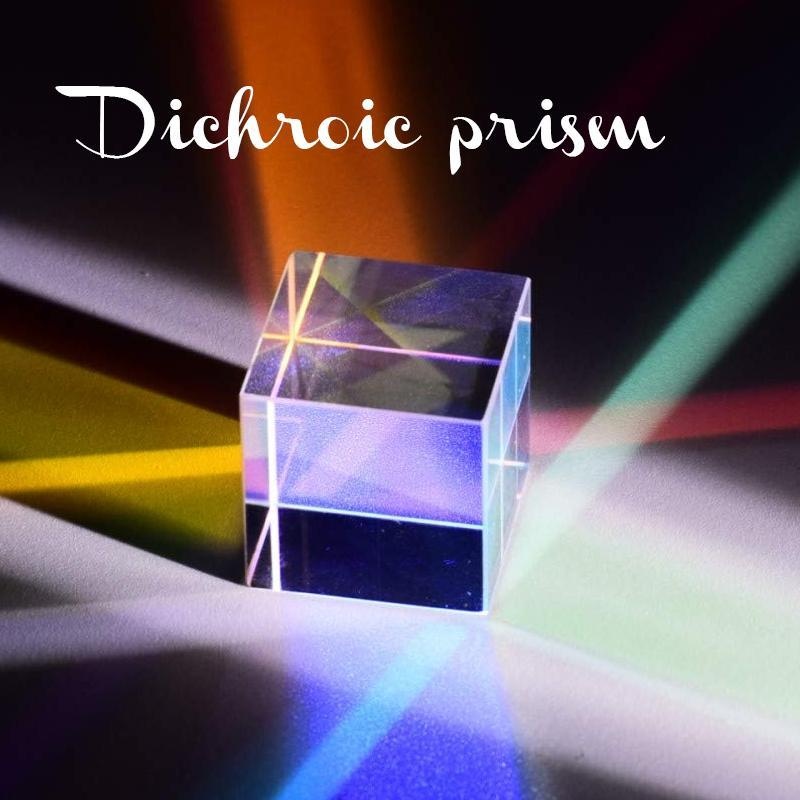
OptiShine | 1+1 GRATIS
Entdecken Sie die Magie des Lichts mit dem OptiShine Optischen Prismenwürfel Erleben Sie das Wunder des Lichts aus jedem Blickwinkel mit dem OptiShine Optischen Prismenwürfel. Dieses Wunderwerk im Taschenformat bietet endlose Unterhaltung und pädagogischen Wert für Kinder und Erwachsene gleichermaßen und ist damit das perfekte Geschenk für alle, die von der Wissenschaft des Lichts fasziniert sind. Unterhaltung im Taschenformat: Der kompakte und tragbare OptiShine Prism Cube kann überallhin mitgenommen werden und passt problemlos in jede Tasche. Er fasziniert und fesselt mit seinen wunderbaren optischen Effekten und bietet endlose Faszination für alle Altersgruppen. Sofort-Fotofilter: Mit dem OptiShine Prisma-Würfel können Sie Ihre Fotos mit einzigartigen und fesselnden Effekten versehen, ohne sie nachbearbeiten zu müssen. Verabschieden Sie sich von Ihren Lieblingsfiltern und lassen Sie das Prisma seine Magie wirken. Großartiges wissenschaftliches Experiment: Tauchen Sie mit dem OptiShine Prisma-Würfel in die Welt der Optik und Lichtbrechung ein. Mit dem Prismenwürfel können Sie atemberaubende Farbkombinationen kreieren und die Prinzipien des Lichts spielerisch erlernen. So wird Wissenschaft für Kinder und Erwachsene gleichermaßen zugänglich und unterhaltsam. Erstklassige, langlebige Qualität: Aus hochwertigem Glas gefertigt, bricht jede Seite des OptiShine Prism Cube das Licht, um eine Vielzahl von Farbkombinationen zu erzeugen. Die kratzfesten Paneele garantieren eine jahrelange Nutzung ohne Ausbleichen und machen ihn zu einem langlebigen Werkzeug für den Unterricht, die Forschung oder einfach, um jedem Raum einen Hauch von Magie zu verleihen.
Brand: LifesAttributes
Category: Toys & Games > Toys > Visual Toys > Prisms